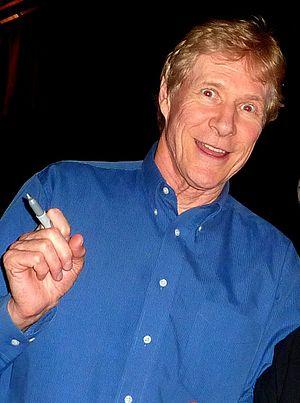
Paul Pond, plus connu sous le nom de Paul Jones, né à Portsmouth en 1942, est un chanteur britannique de rock et de blues.